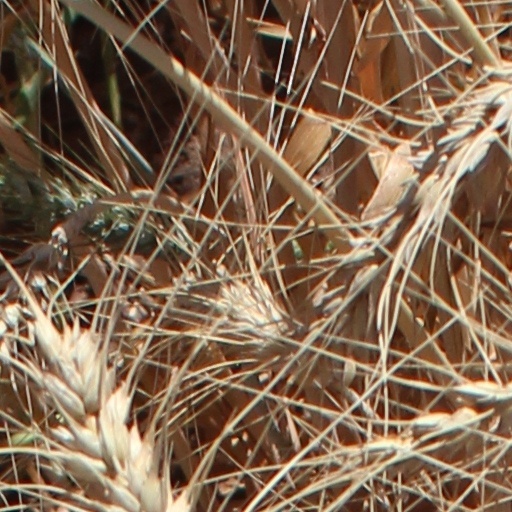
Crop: wheat